Battle of Carillon

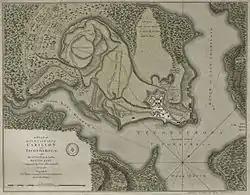
A 1758 map depicting the battle lines

The British army began an unopposed landing at the north end of Lake George on the morning of July 6. Abercrombie first landed an advance force to check the area where the forces were to disembark, and found it recently deserted; some supplies and equipment had been left behind by the French in their hasty departure. The bulk of the army landed, formed into columns, and attempted to march up the west side of the stream that connected Lake George to Lake Champlain, rather than along the portage trail, whose bridges Montcalm had destroyed. However, the wood was very thick, and the columns could not be maintained.